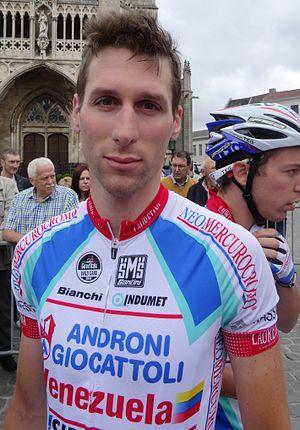
Reportage photographique réalisé le dimanche 15 juin à l'occasion du départ et de l'arrivée du Tour du Limbourg 2014 à Tongres, Belgique.
La saison 2014 de l'équipe cycliste Androni Giocattoli-Venezuela est la dix-neuvième de cette équipe.
Tiziano Dall'Antonia est un coureur cycliste italien, professionnel de 2006 à 2016.